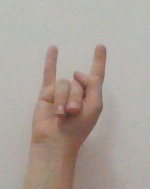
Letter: la